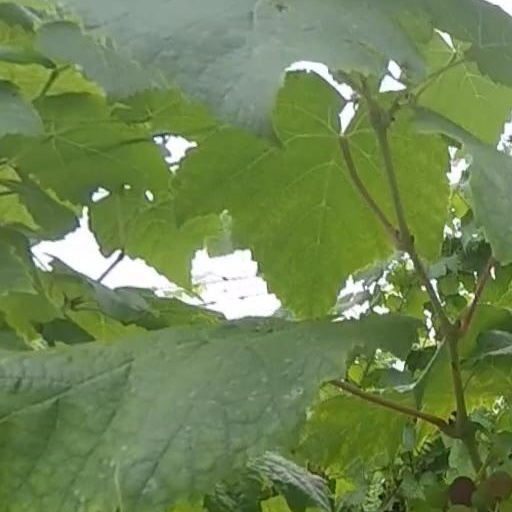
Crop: grape